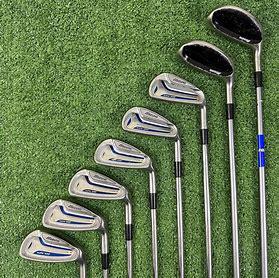
Brand: Mizuno
Model: 100